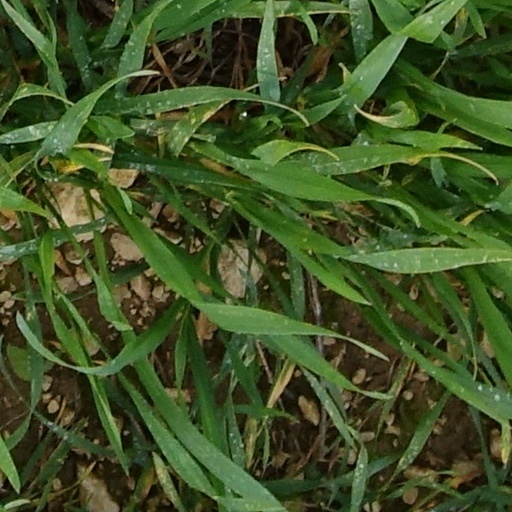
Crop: wheat